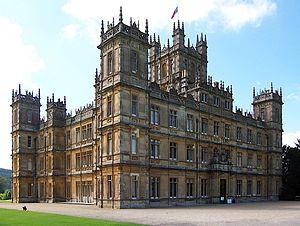
Cet article présente les épisodes de la sixième et dernière saison de la série télévisée britannique Downton Abbey.
Cet article présente les épisodes de la première saison de la série télévisée britannique Downton Abbey.
Cet article présente les épisodes de la deuxième saison de la série télévisée britannique Downton Abbey.